San Pancrazio, Cappella de' Picenardi

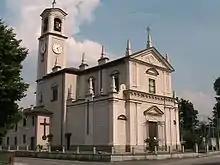
Facade with belltower

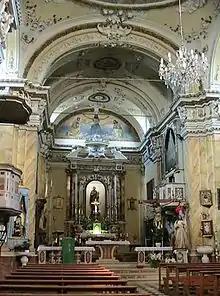
Interior of church

In 1080, Annibale Giovanni, descendants of German barons in possession of the territory, built a chapel here dedicated to San Pancrazio. The church appears to have undergone major reconstruction and enlargement, in recent centuries, with interiors refurbished in 18th and 19th centuries.